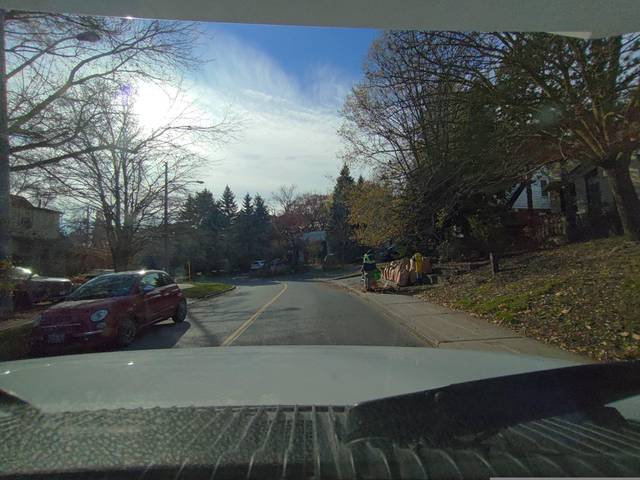
Region: Canada
Coordinates: 43.692, -79.369